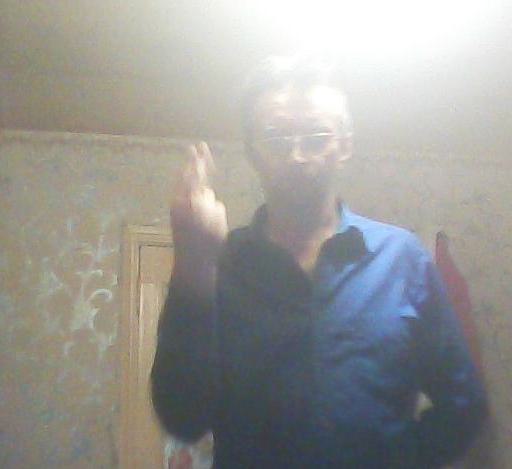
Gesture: two_up_inverted